Nikkomycin

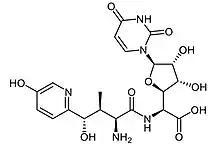
Structure of nikkomycin Z

Nikkomycins are a group of antifungal medications. They work by interfering with the building of the fungal cell wall which results in the fungal cell breaking open. They were discovered in 1976. The specific agent nikkomycin Z has weak activity against "Aspergillus fumigatus" which may be of benefit when used with other medications, such as caspofungin, ranconazole and amphotericin B, fluconazole or itraconazole. Nikkomycin Z also inhibits growth of "Batrachochytrium dendrobatidis", a serious fungal pathogen linked to global amphibian declines, while lower concentrations of Nikkomycin Z enhanced natural amphibian antimicrobial skin peptide effectiveness "in vitro".